Bonding jumper

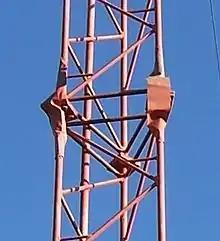
Wide metal bonding straps around the joints of a radio antenna mast.

"Bonding" is a method by which all electrically conductive materials and metallic surfaces of equipment and structures, not normally intended to be energized, are effectively connected with a low impedance path to avoid any appreciable potential difference between any separate points. Bonding ensures that all surfaces accessible to a person are at the same potential, reducing the hazard of an electric shock. A bonded system is not necessarily connected to earth, for example, in an aircraft.